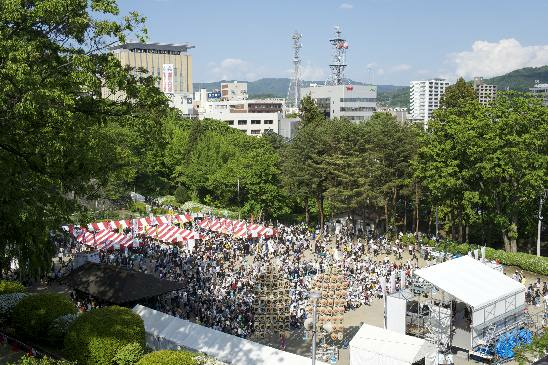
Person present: No